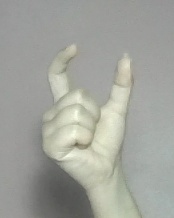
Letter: nun